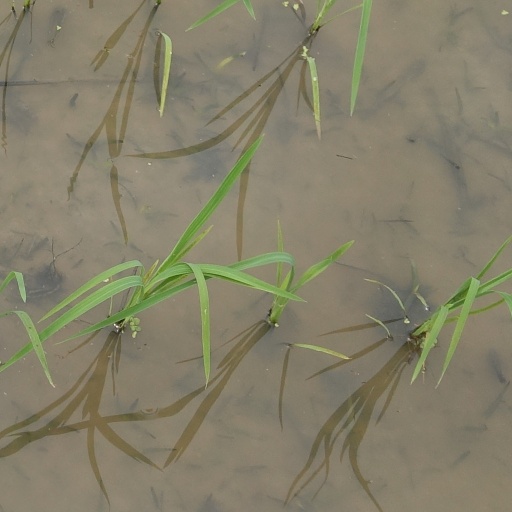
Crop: rice